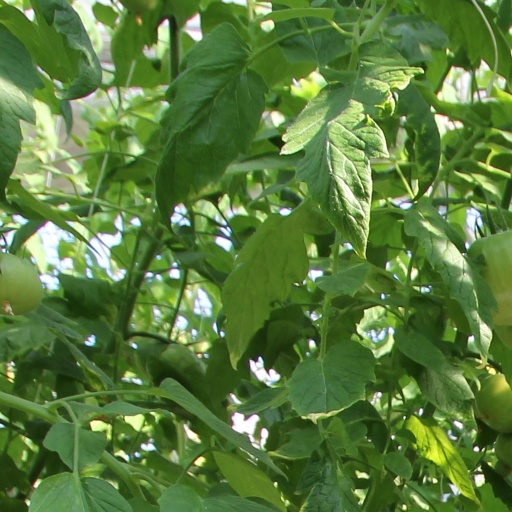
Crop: tomato